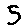
Label: 5